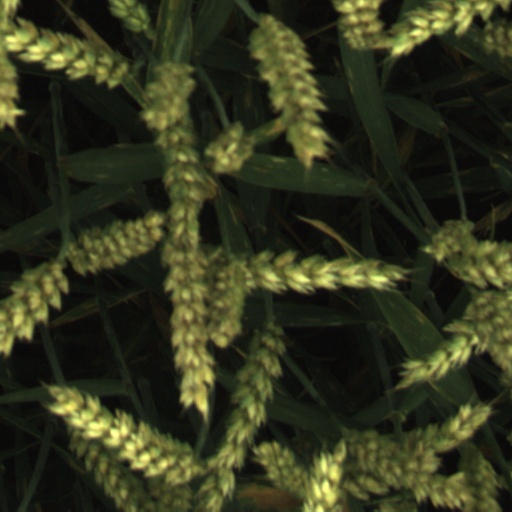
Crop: wheat